John Hollister House

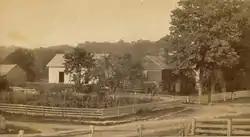
c. 1890s view of the property

The John Hollister House is a historic house at 14 Tryon Street in the South Glastonbury village of Glastonbury, Connecticut. Built about 1675, it is the town's oldest surviving colonial structure, built by one of its early settlers. It was listed on the National Register of Historic Places in 1972.